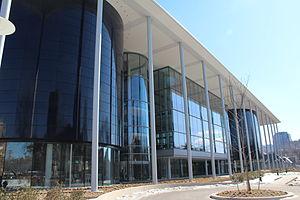
La Yale School of Management est l'école de commerce de l'université Yale à New Haven. L'école décerne des maîtrises en administration des affaires, le MBA pour cadres, le Master of Advanced Management, le Master in Risk Systemic, le Master in Global Business & Society, le Master in Asset Management, et des diplômes de Ph.D., ainsi que des diplômes conjoints avec neuf autres programmes d'études supérieures à l'université Yale. En août 2019, 666 étudiants étaient inscrits à son programme MBA, 134 au programme EMBA, 70 au programme MAM, 32 au programme Master of Global Business Studies, 11 au programme Master of Systemic Risk et 59 au doctorat programme; 122 étudiants suivaient des diplômes conjoints. L'école compte 90 professeurs à plein temps et le doyen est Kerwin Kofi Charles.